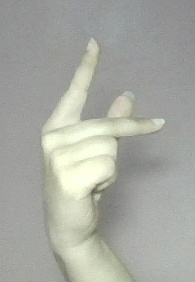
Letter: dha